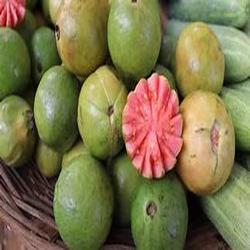
Label: Guava